Tenancingo, State of Mexico

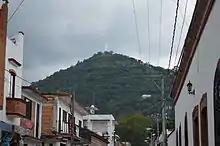
View of the Cristo Rey from Casanova Street

Facing this plaza is the municipal hall, built when the municipality was formed and the San Francisco Asis Parish. This church was built in the 17th century of sandstone. Its interior has a Baroque tabernacle dedicated to Our Lady of the Rosary and a second chamber dedicated to the Virgin Mary.